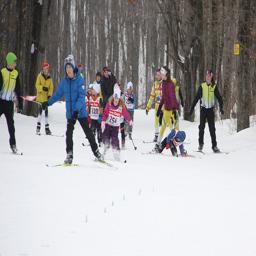
a number of people riding skis on a snowy surface
A group of people racing each other on skis.
There are some people skiing in the snow.
A SKIING COMPETITION SKIING ON THE WHITE SLOPES ON A COLD DAY
Skiers and officials at the start of a race in the woods.